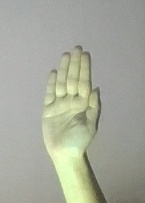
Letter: seen